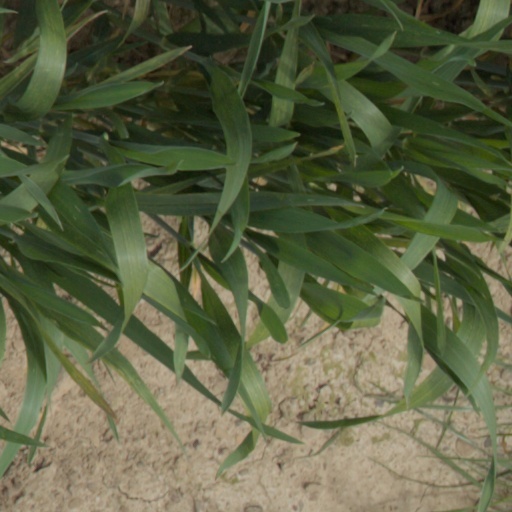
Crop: wheat